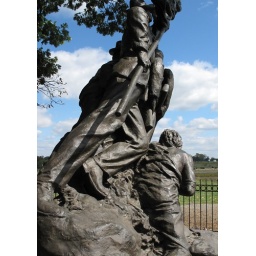
looking out over the field they will have to cross in Picket's Charge